Shippan Point

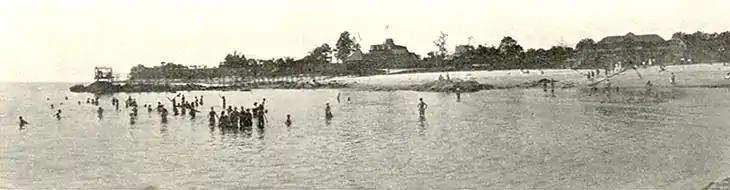
"SHIPPAN POINT HOTEL AND BATHING PAVILION Where the beach is of hard white sand." From "The Guide to Nature" Magazine, June 1910 issue

The late nineteenth century and early twentieth century were the heyday of Shippan as a summer resort, both for Stamford residents and others who owned or rented summer cottages or stayed at the Ocean House Hotel. "When Michael McDevitt bought it, he renamed it 'Shippan House'." By 1890, he had added a pavilion, bath houses, a casino, and a carousel from Asbury Park, New Jersey. It was situated at the spot where later the Woodway Beach Club was built. The Hotel was renovated in 1911 by Leonard Barsaghi."